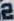
Number: 2